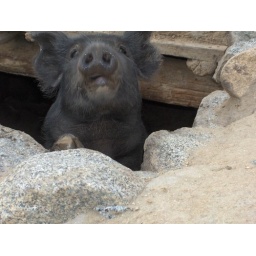
A funny black pig in Chusul